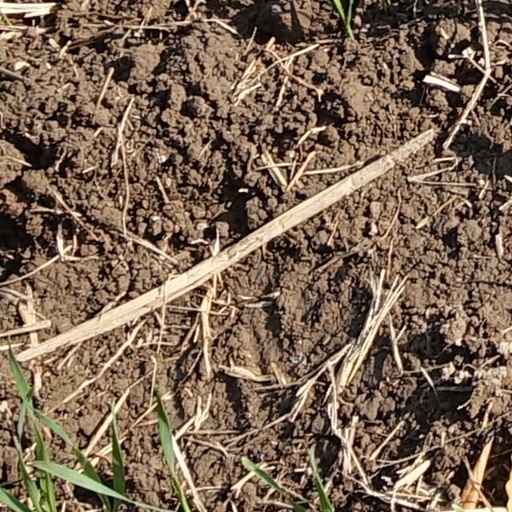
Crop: wheat